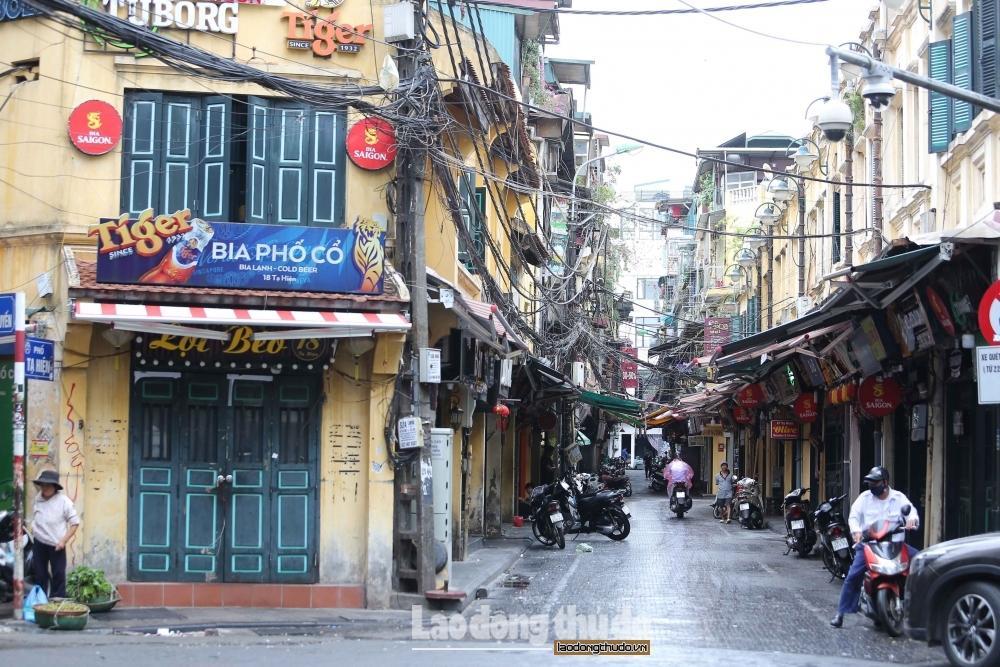
có một người đang bán hàng rong dưới chân biển tên đường